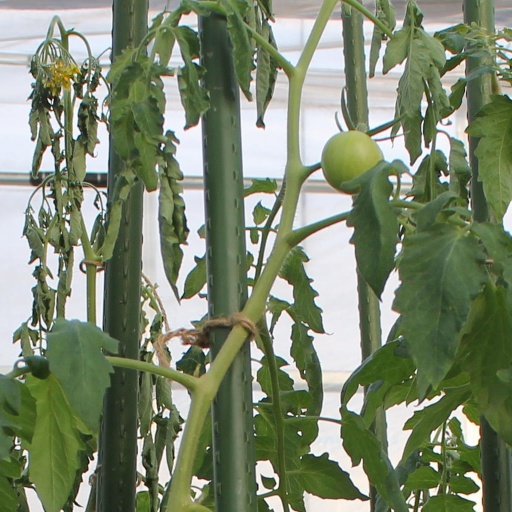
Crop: tomato